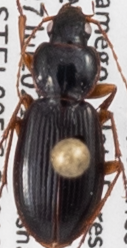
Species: Synuchus impunctatus
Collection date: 2021-07-27
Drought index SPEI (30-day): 0.312
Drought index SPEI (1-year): -0.128
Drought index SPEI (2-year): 1.13